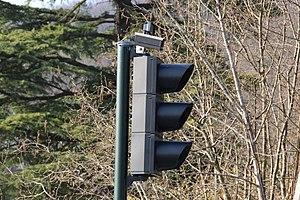
Feu rouge avec radar avenue du Général Leclerc à Gif-sur-Yvette en France.
Cet article couvre le concept de contrôle-sanction automatisé de franchissement de feux rouges en France. Il s'agit d'un matériel à même finalité que le radar automatique, mais de technologie différente et non destiné au contrôle de vitesse.